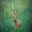
Label: deer